Cannibalism in Africa

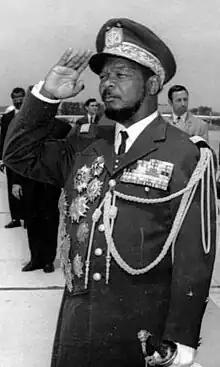
Jean-Bédel Bokassa, self-crowned emperor suspected of cannibalism

King George Oruigbiji Pepple of the Kingdom of Bonny (ruled 1866–1883) embarrassed his British allies by "celebrat[ing] the anniversary of his father's death with a cannibal feast". When the British reproached him, he replied that he had merely upheld a time-honoured "custom of his country", also practised by his forefathers.